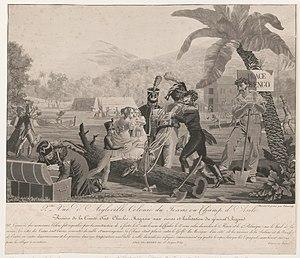
Title: 2eme vue d'Aigleville, colonie du Texas ou Champ d'Asile. Rivière de la Trinité, Fort Charles, magazin aux vivres et habitation du général Rigaud Physical description: 1 print